The Gardens, Dubai

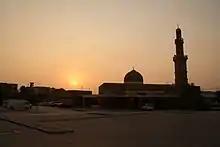
View of the Omar Bin Abdul Aziz Mosque in The Gardens

There are around 286 houses and 129 low-rise apartment buildings. It lies between Discovery Gardens to the northeast, the main Jebel Ali Village area to the south, and Sheikh Zayed Road to the northwest. Ibn Battuta Mall is a large themed shopping mall immediately adjacent to the northwest of The Garden, with its own metro station.